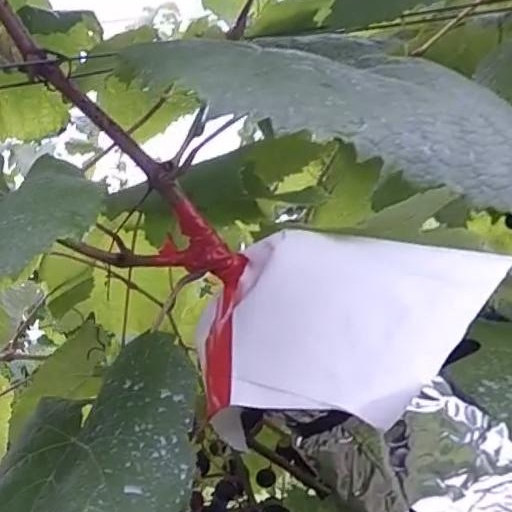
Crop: grape